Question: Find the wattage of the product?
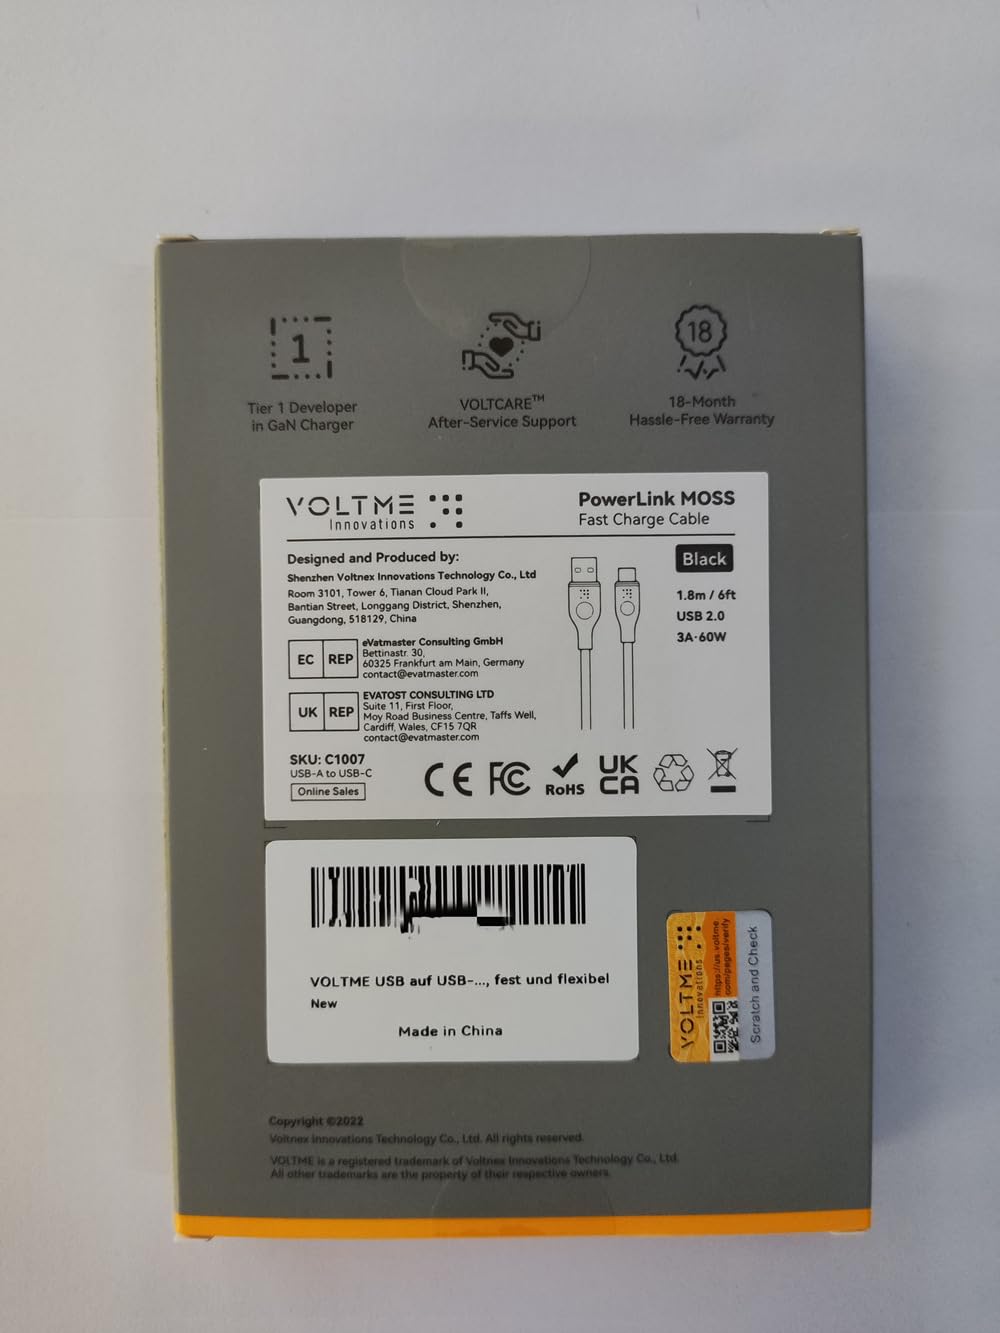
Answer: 60.0 watt